John Peel

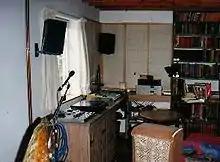
Studio at Peel Acres

In addition to his Radio 1 show, Peel broadcast as a disc jockey on the BBC World Service, on the British Forces Broadcasting Service ("John Peel's Music on BFBS") for 30 years, VPRO Radio3 in the Netherlands, YLE Radio Mafia in Finland, Ö3 in Austria (Nachtexpress), and on Radio 4U, Radio Eins (Peel ...), Radio Bremen (Ritz) and some independent radio stations around FSK Hamburg in Germany. As a result of his BFBS programme he was voted, in Germany, "Top DJ in Europe".